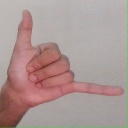
अक्षर: द